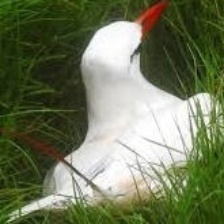
Species: RED BILLED TROPICBIRD
Scientific name: PHAETHON AETHEREU